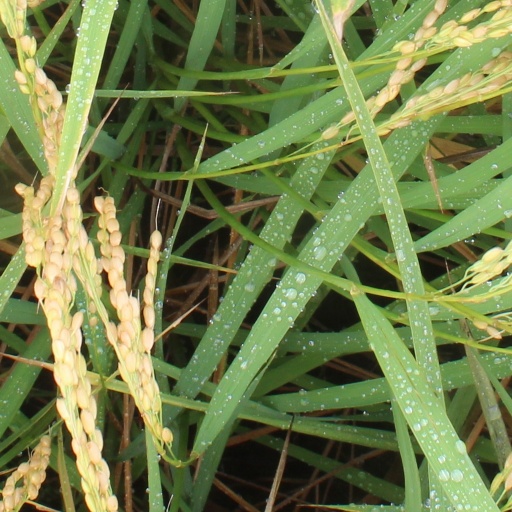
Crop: rice